Ufag

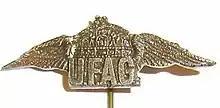
UFAG badge from 1912

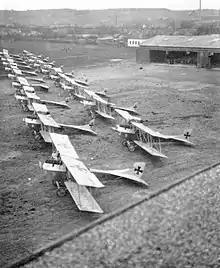
UFAG Brandenburg C.I aircraft in Albertfalva (Budapest ) in 1916

It was not until 1912 that the first Hungarian aircraft factory was built in Budapest, with the cooperation of Ganz-Danubius, the Weiss Manfréd factory, the Hitelbank and financier Camilio Castiglioni, who had also helped BMW. The company was named the First Hungarian Airship and Aircraft Factory and, lacking its own designs, began by producing Lohner aircraft under licence.